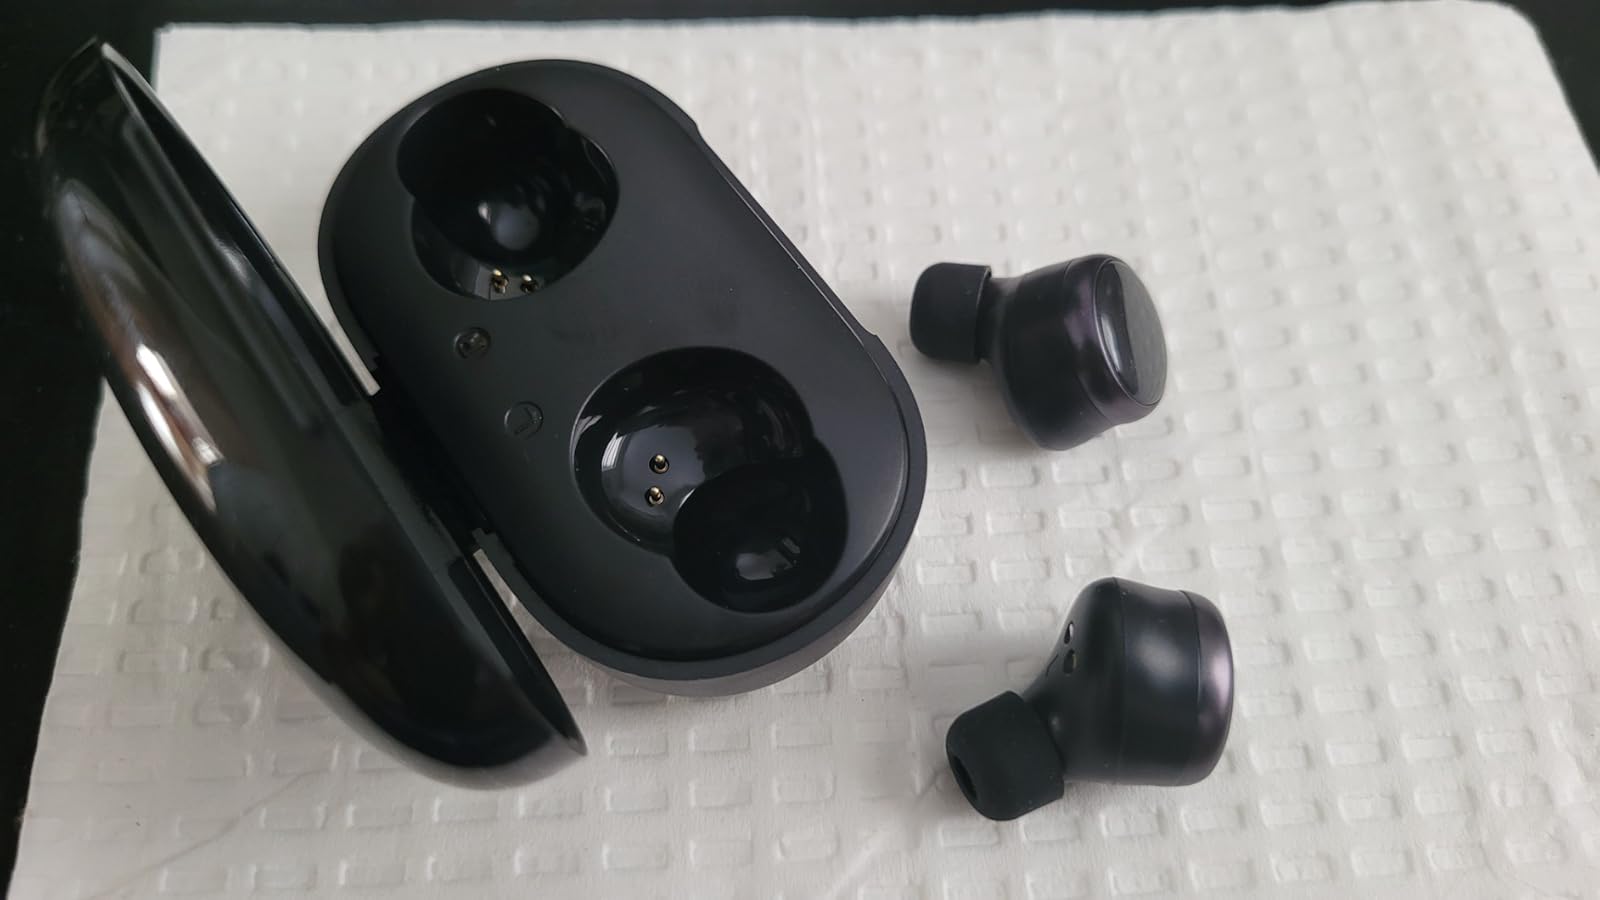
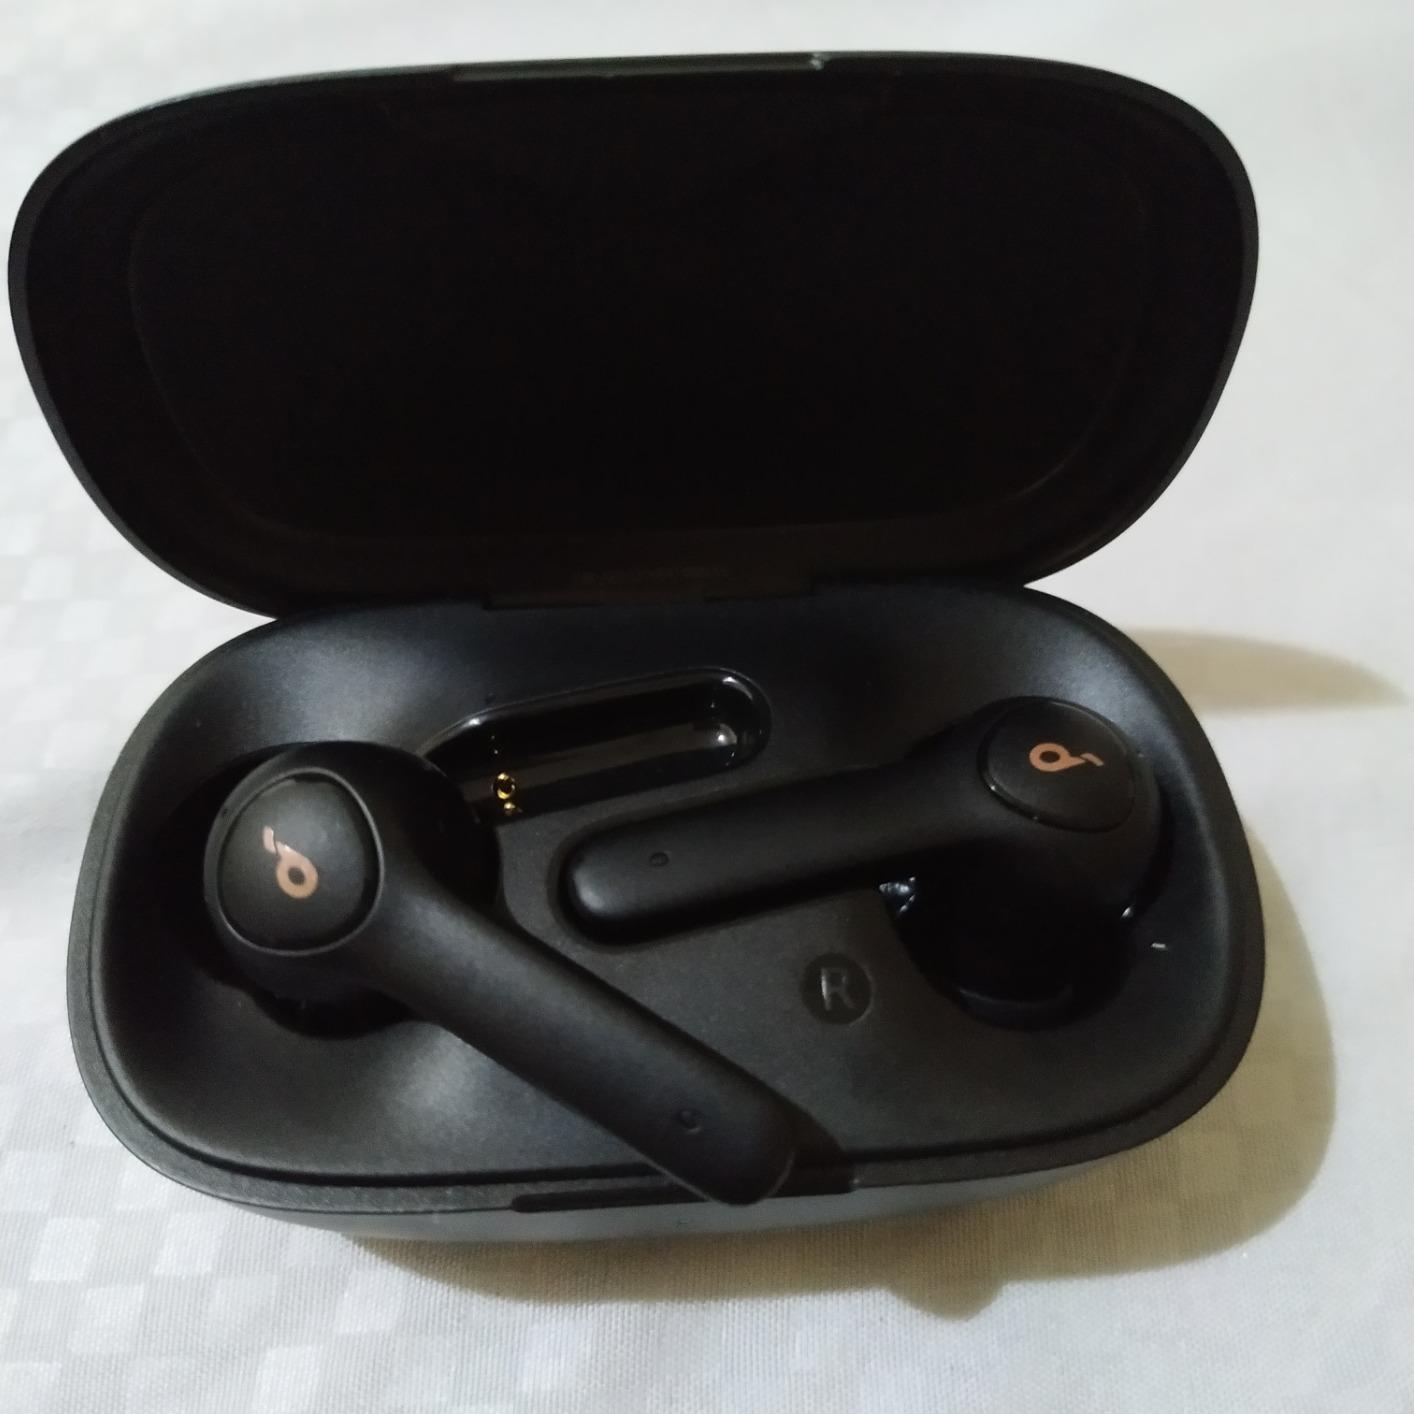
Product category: earbuds
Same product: no